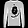
Label: Pullover